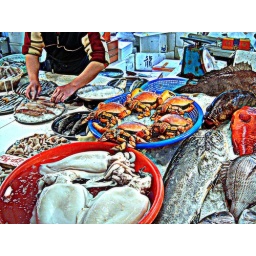
This was at the fish market in Taichung, Taiwan